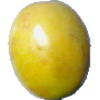
Label: Maracuja 1